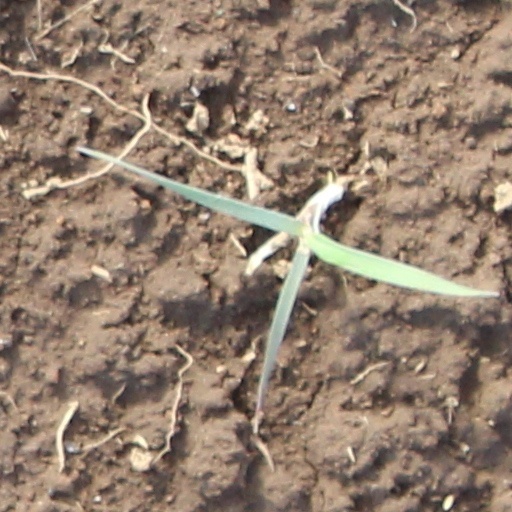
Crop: wheat